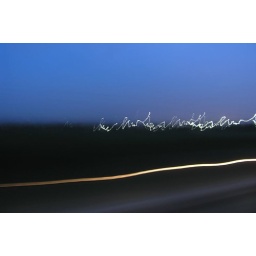
Taken from the window of a moving train in Thailand